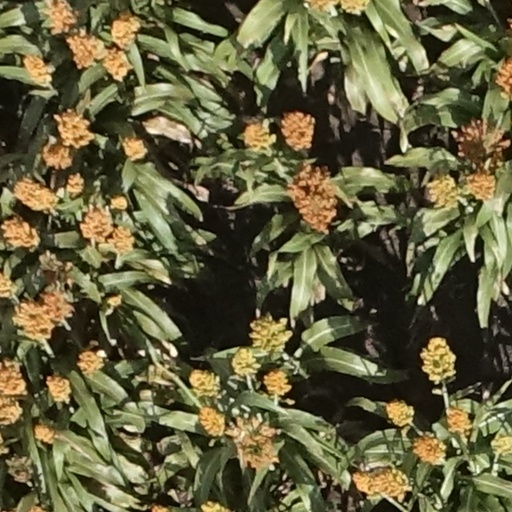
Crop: sorghum